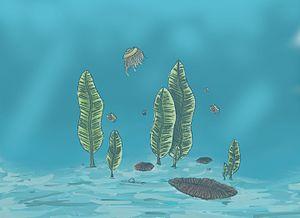
Voici une reconstitution de la faune qui vivait à Ediacara (Australie) il y a 560 millions d'années environ. On peut y voir des animaux primitifs comme Charnia en forme de feuille et Dickinsonia (peinture digitale)